Managua

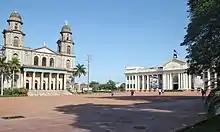
Plaza de la Revolución

Baseball is by far Nicaragua's most popular sport, followed by soccer and boxing. The Dennis Martínez National Stadium is home to many baseball games of Managua's Boer team. At the time of its construction in the late 1960s, it was the most modern stadium in Central America. The baseball league has 34 teams.